Kenya

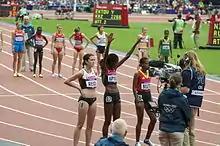
Jepkosgei Kipyego and Jepkemoi Cheruiyot at the 2012 London Olympics

Ngũgĩ wa Thiong'o is one of Kenya's best-known writers. His novel "Weep Not, Child depicts" life in Kenya during the British occupation. The story details the effects of the Mau Mau on the lives of Kenyans. Its combination of themes—colonialism, education, and love—helped make it one of the best-known African novels.